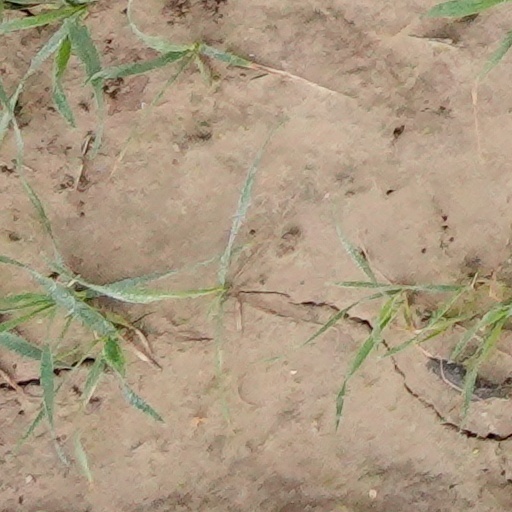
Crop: wheat